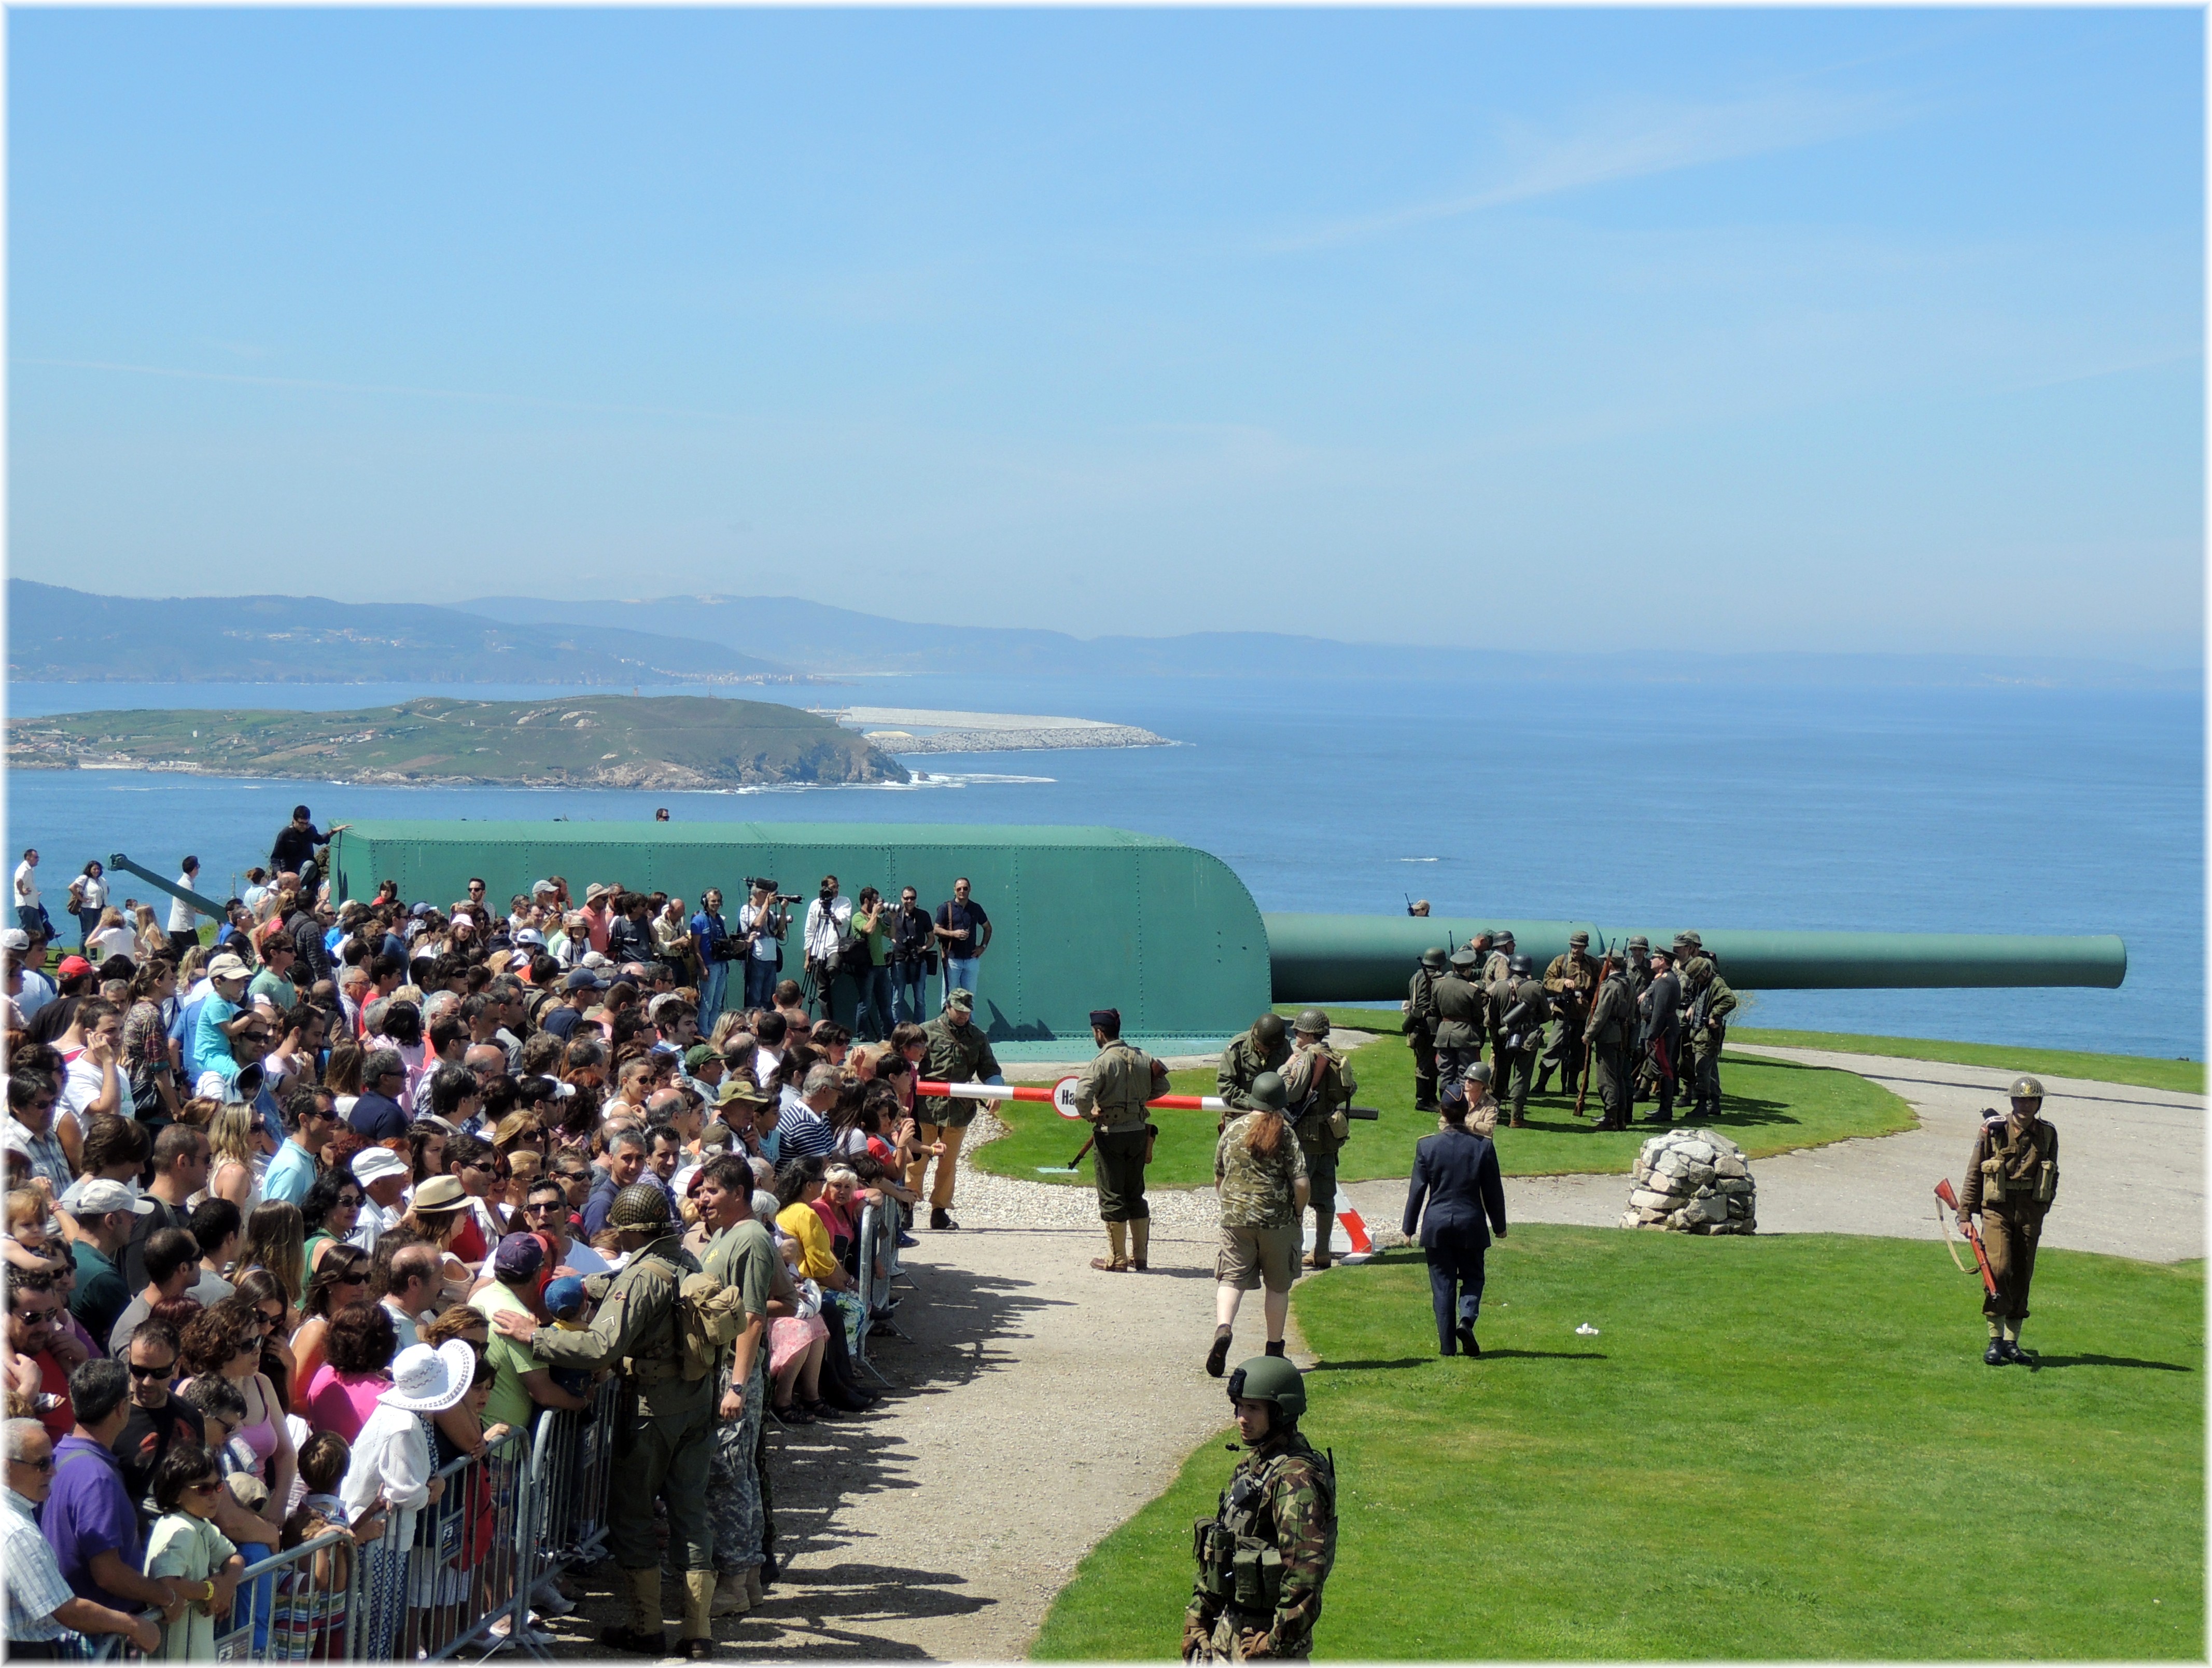
beach, sea, coast, people, vacation, bay, tourism, spain, espagne, europa, gente, galicia, militar, canons, espana, cape, armas, personas, galiza, xente, corunna, galice, armamento, montesanpedro, recreaccion, soldados, militares, lacoruna, acoru a, coru a, ca ones, europr